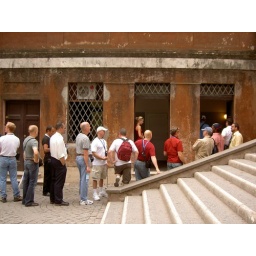
All the men standing in line for the bathroom at the Palatine.